Operation Matterhorn logistics

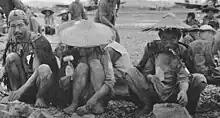
Black and white photograph of three Chinese men breaking large rocks with hammers

Although reports to USAAF headquarters frequently claimed that work was proceeding on schedule, that schedule was far behind the original plans. Works on the airbases were not completed until September. The decision in April to deploy the second wing of B-29s to the Marianas meant that only four groups would be deployed to CBI instead of the originally planned eight, so only the five original airfields were required. Delays in construction at Dudhkundi meant that Charra Airfield had to be used temporarily. The B-24 runway there was extended with Marston Mat to accommodate the 444th Bombardment Group from when it arrived on 12 April until Dudhkundi was ready in July. The total cost of constructing the five airbases was estimated at $20 million (equivalent to $ million in ).